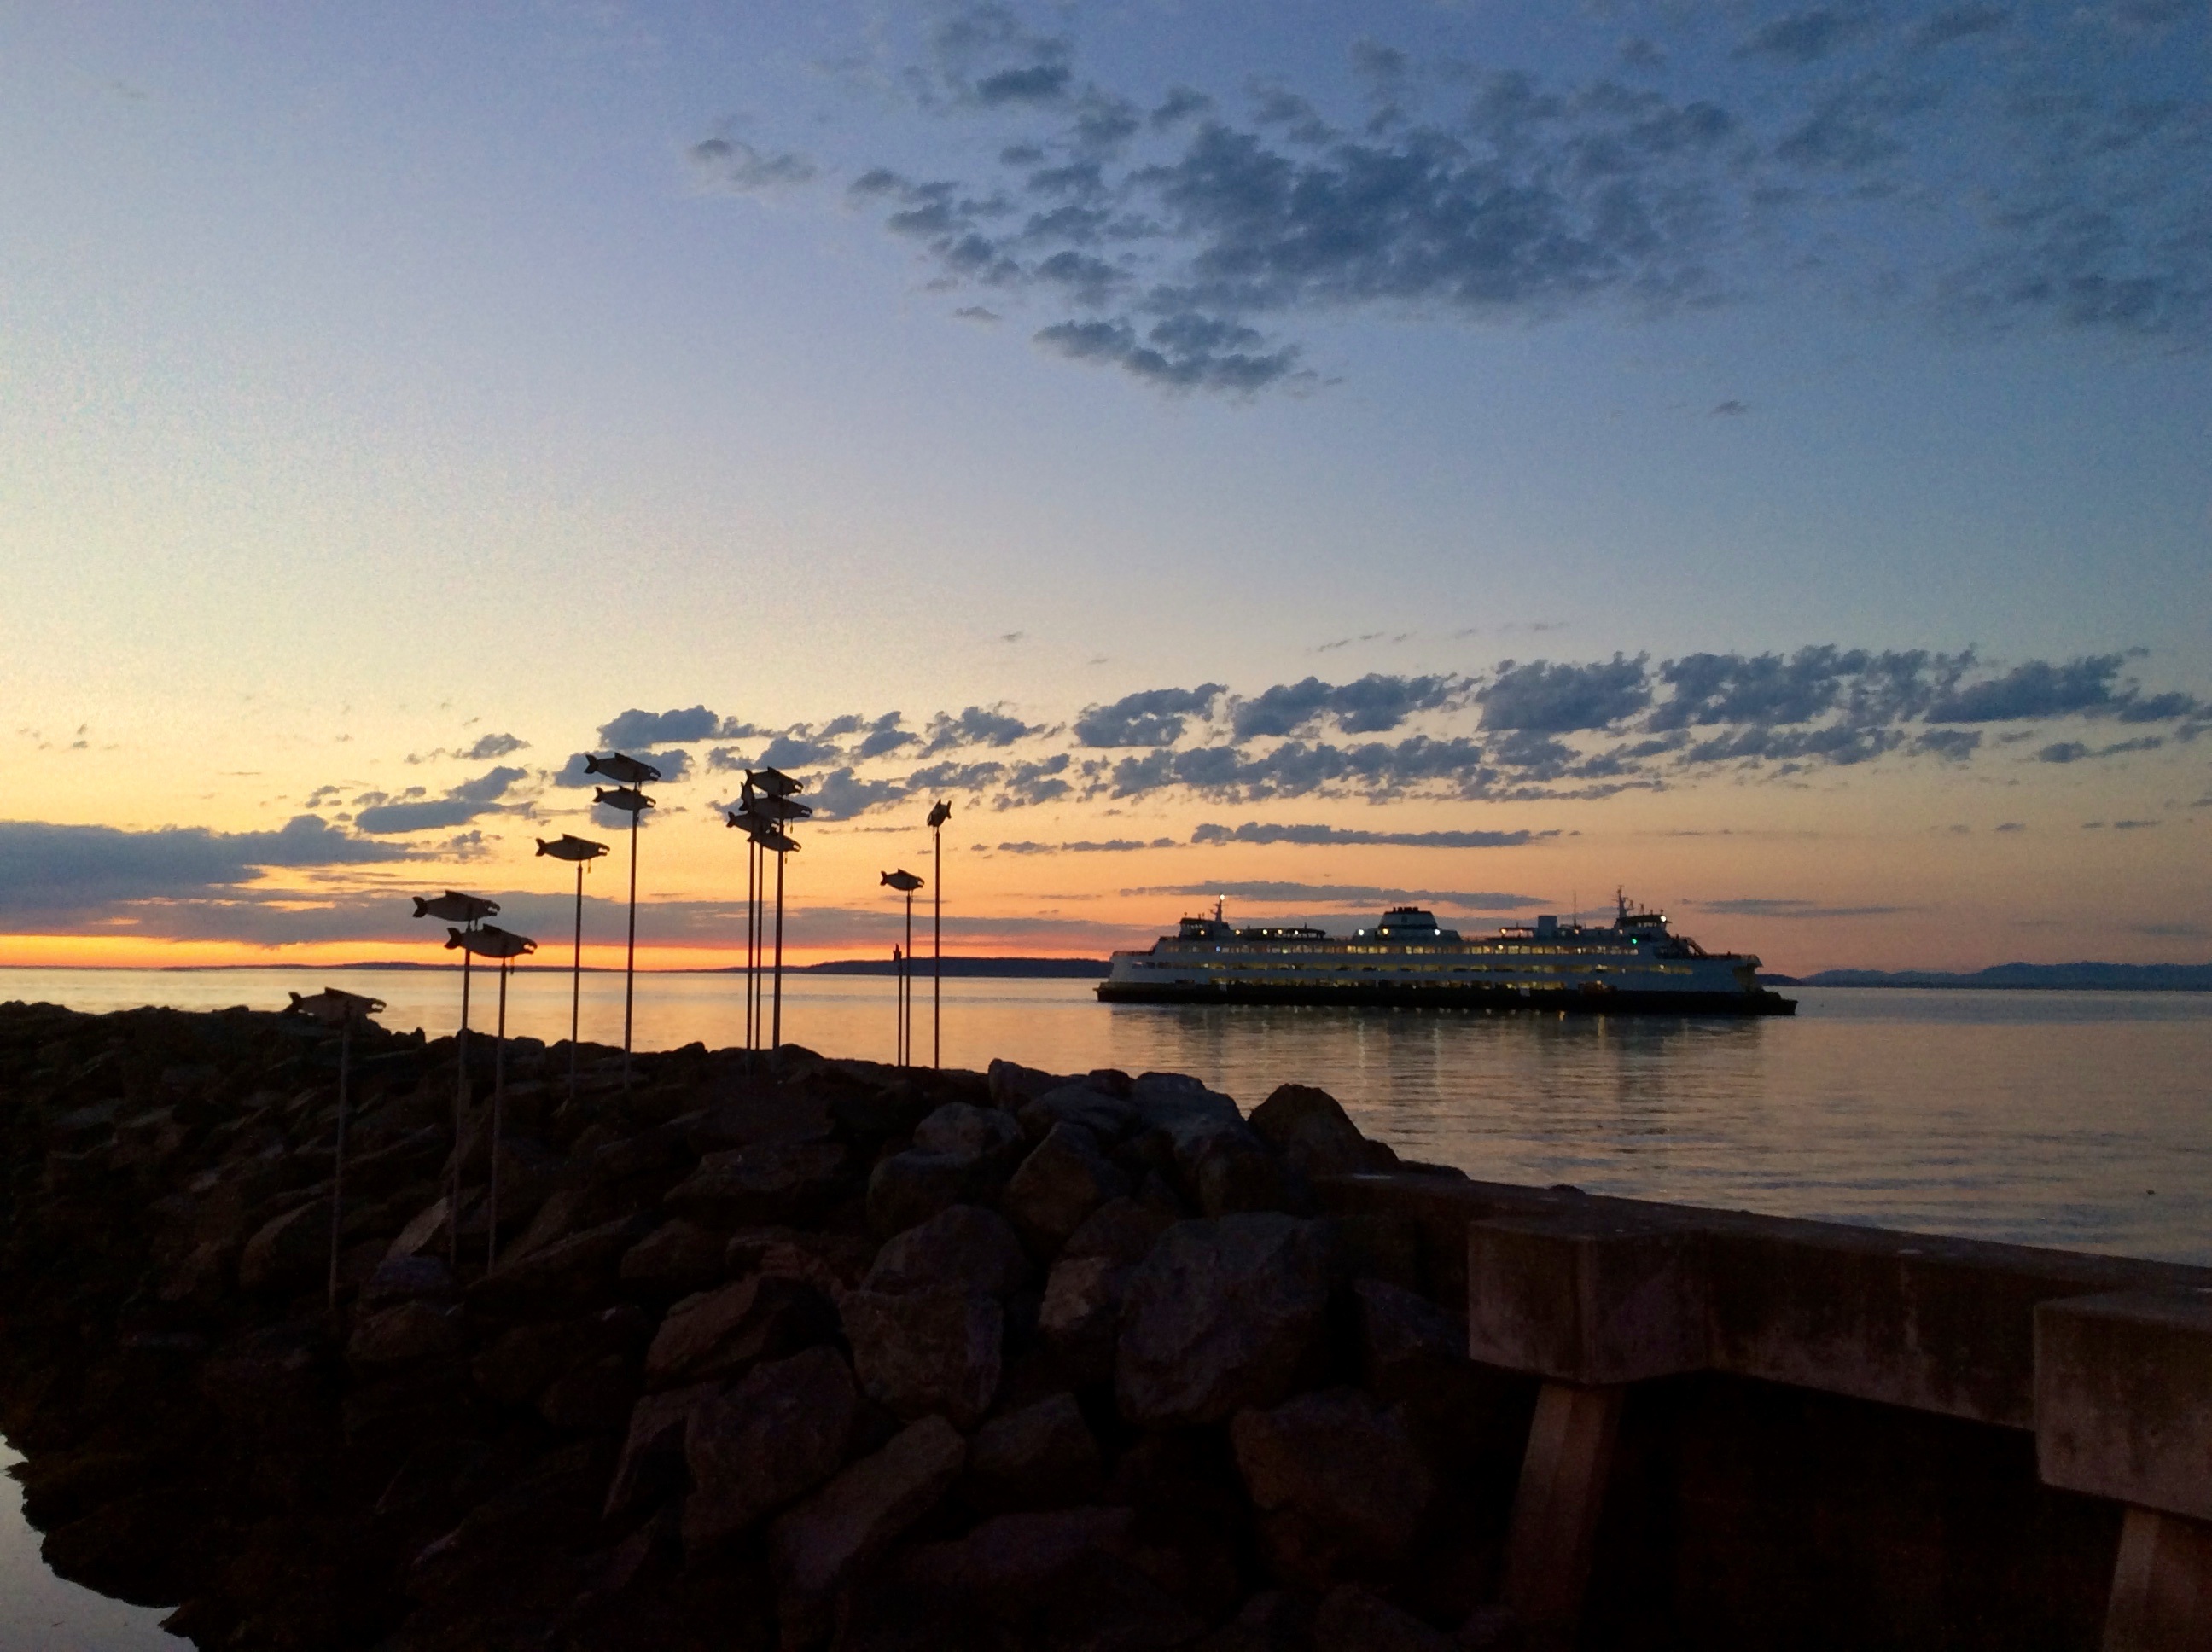
beach, sea, coast, ocean, horizon, cloud, sky, sunrise, sunset, night, morning, shore, wave, dawn, pier, ship, summer, dusk, evening, reflection, vehicle, bay, fish, body of water, cruise, ferry, holidays, puget sound